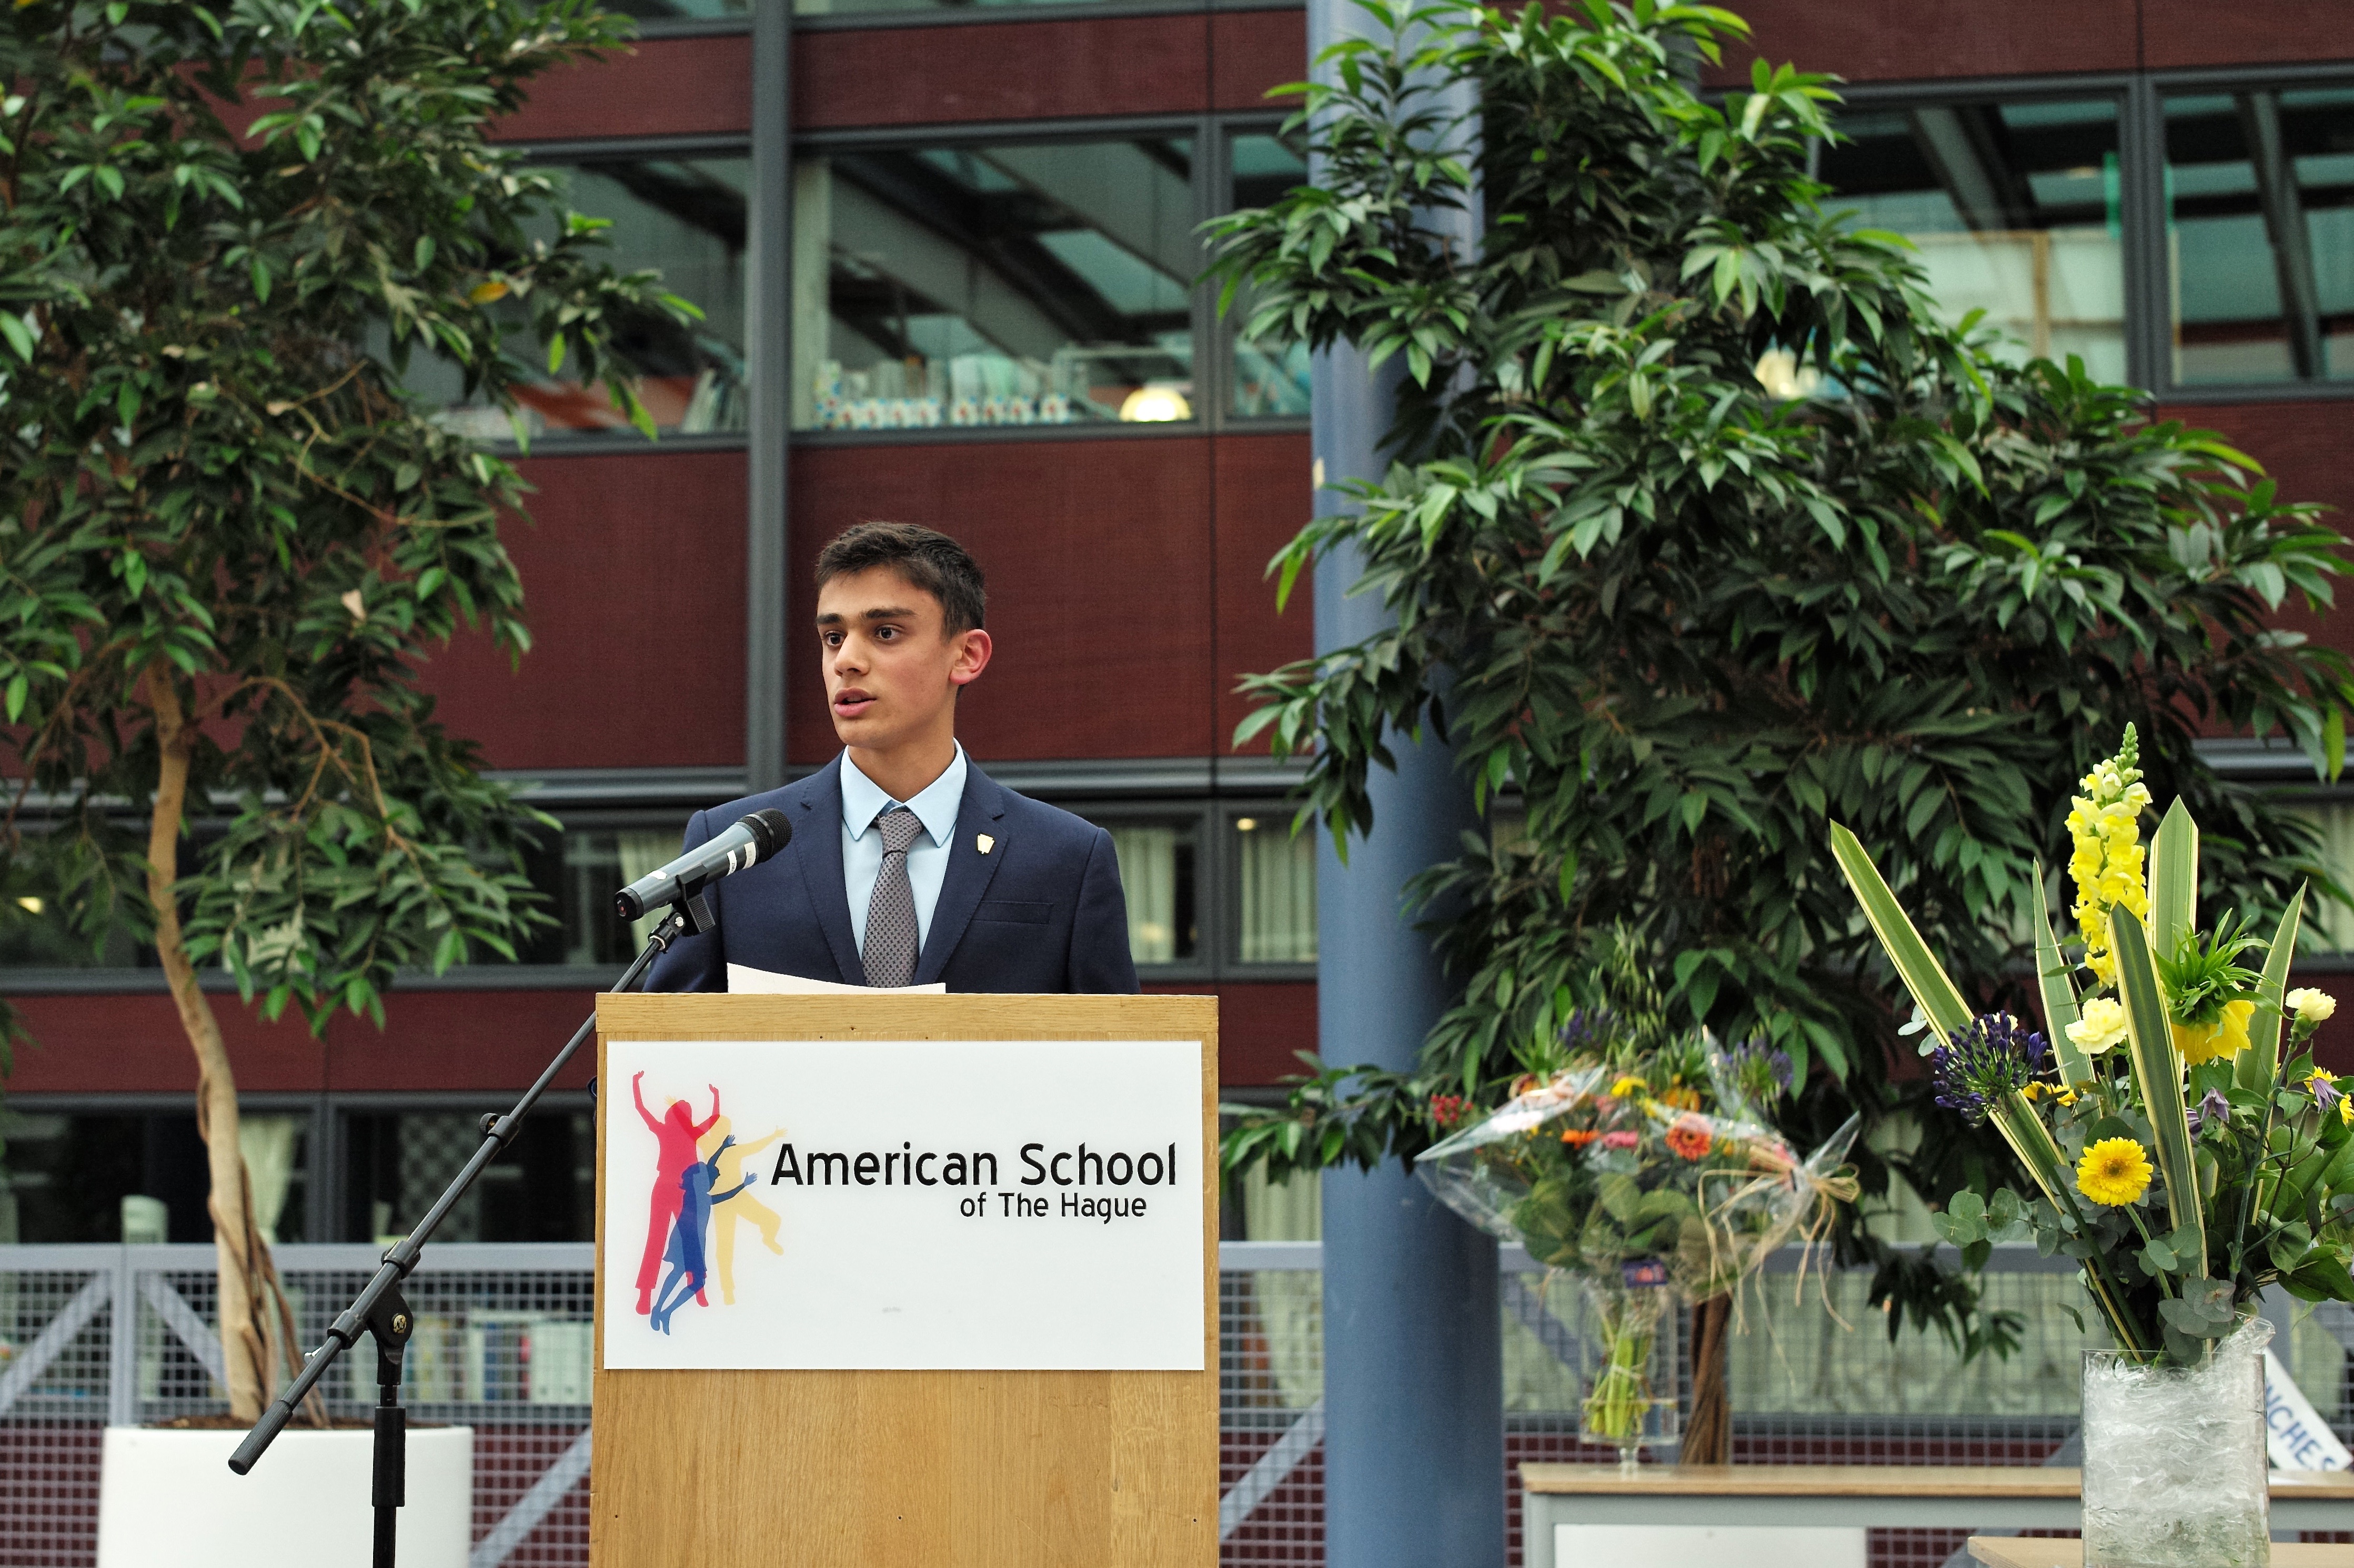
community, ash, 2015, national, holland, hague, netherlands, m, american, society, honor, school, leica, 240, nhs, induction